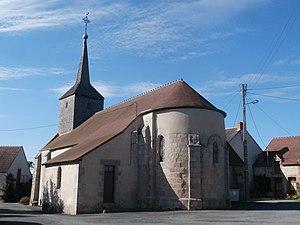
Église Saint-Désiré de Leyrat, du XIIe siècle.
Leyrat est une commune française située dans le département de la Creuse en région Nouvelle-Aquitaine.
L'église Saint-Désiré est une église située à Leyrat, dans le département français de la Creuse en France. Construite au XIIᵉ siècle, son abside est inscrite au titre des monuments historiques en 1926.
Cet article recense les monuments historiques de la Creuse, en France.